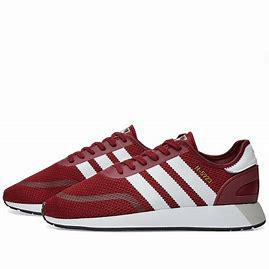
Brand: Adidas
Model: N 5923